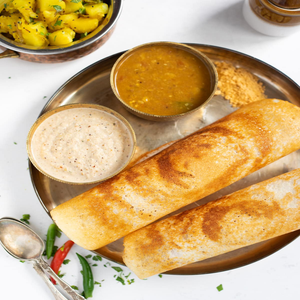
Dish: dosa